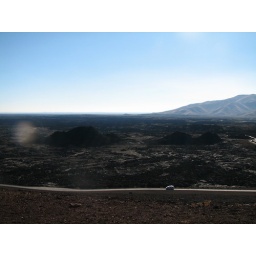
View of the road below from the top of the hill we hiked